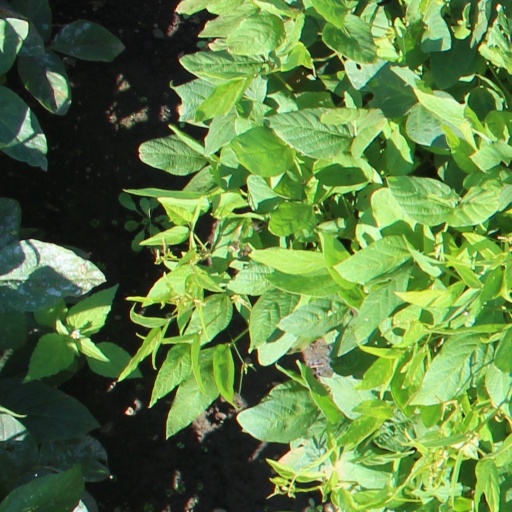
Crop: soybean